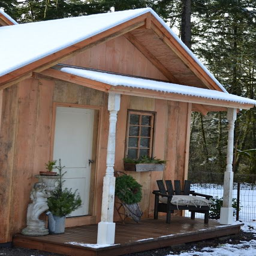
add a covered porch to the shed .